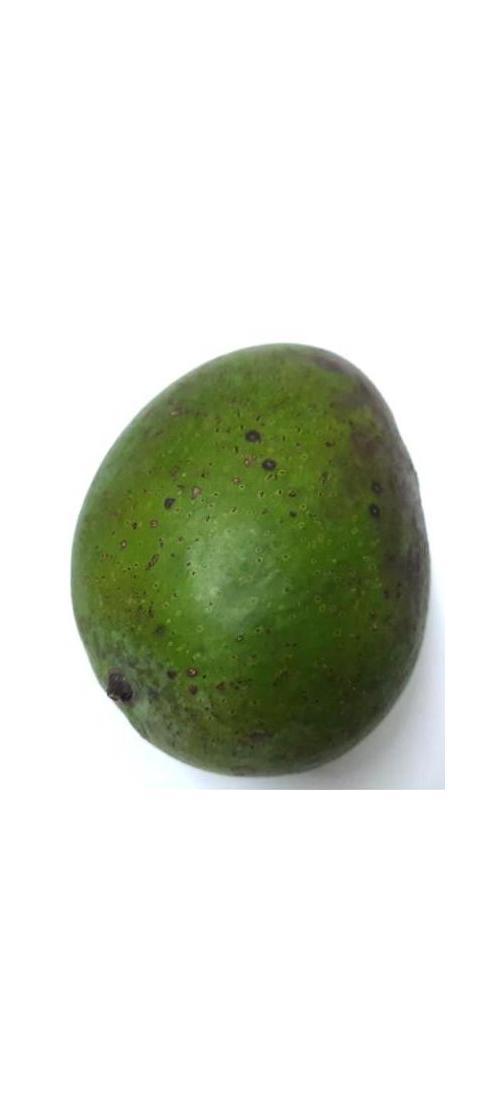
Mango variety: Ashshina Zhinuk